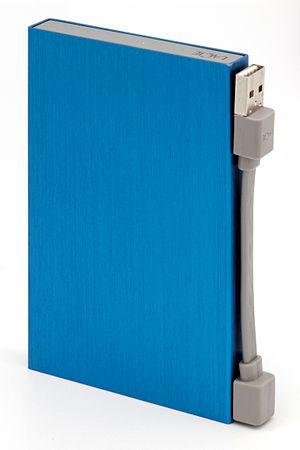
LaCie est un fabricant français de périphériques pour ordinateurs fondé en 1989 : il commercialise des disques durs externes, des écrans et leurs sondes d’étalonnage, des graveurs externes et des accessoires.